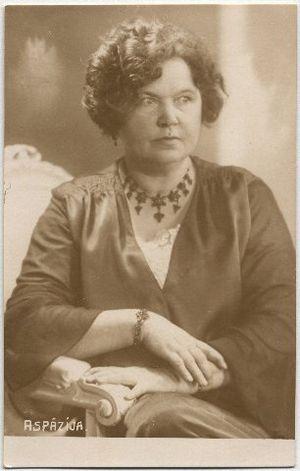
Photo de poète et dramaturge lettonne Elza Pliekšāne (née Elza Rozenberga) dite Aspazija faite par un inconnu en 1920. Portrait 13,5x8,5 cm
Aspazija est le nom de plume d'Elza Pliekšāne, une poète et dramaturge lettonne. Aspazija est la translittération en letton d'Aspasia.